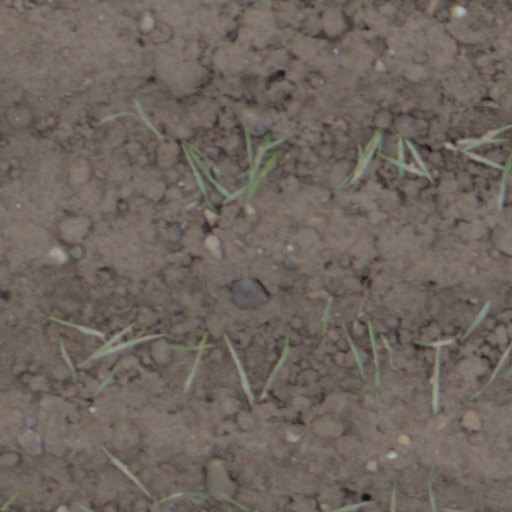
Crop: wheat